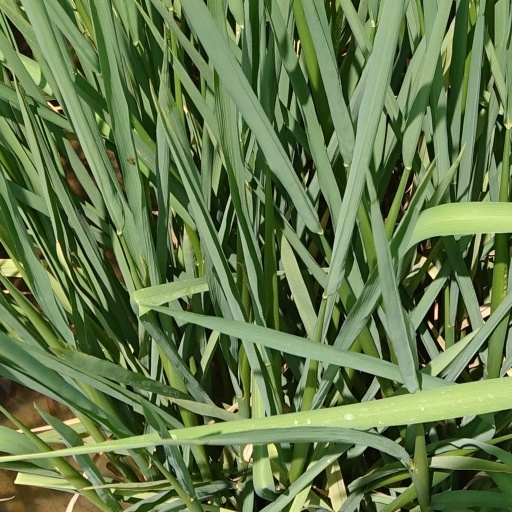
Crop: rice